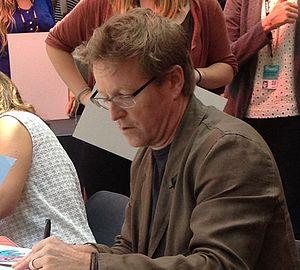
Andrew Stanton au festival international du film d'animation d'Annecy 2016
Le Festival international du film d'animation d'Annecy 2016, 40ᵉ édition du festival, s'est déroulé du 13 au 18 juin 2016. Le pays à l'honneur lors de cette édition est la France.
Andrew Stanton est un acteur, scénariste, réalisateur, animateur et producteur américain né le 3 décembre 1965 à Boston au Massachusetts.